74th Air Refueling Squadron

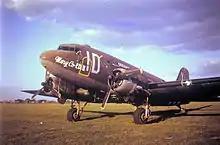
Douglas C-47 of the 74th Troop Carrier Squadron.

The 74th ARS operates the KC-135 Stratotanker aircraft conducting aerial refueling missions.